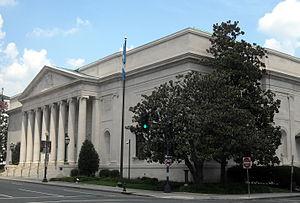
Le DAR Constitution Hall est une salle de concert de Washington, aux États-Unis. Construite en 1929 par les Filles de la Révolution américaine pour héberger leur convention annuelle, elle est inscrite au Registre national des lieux historiques et classée National Historic Landmark depuis le 16 septembre 1985.